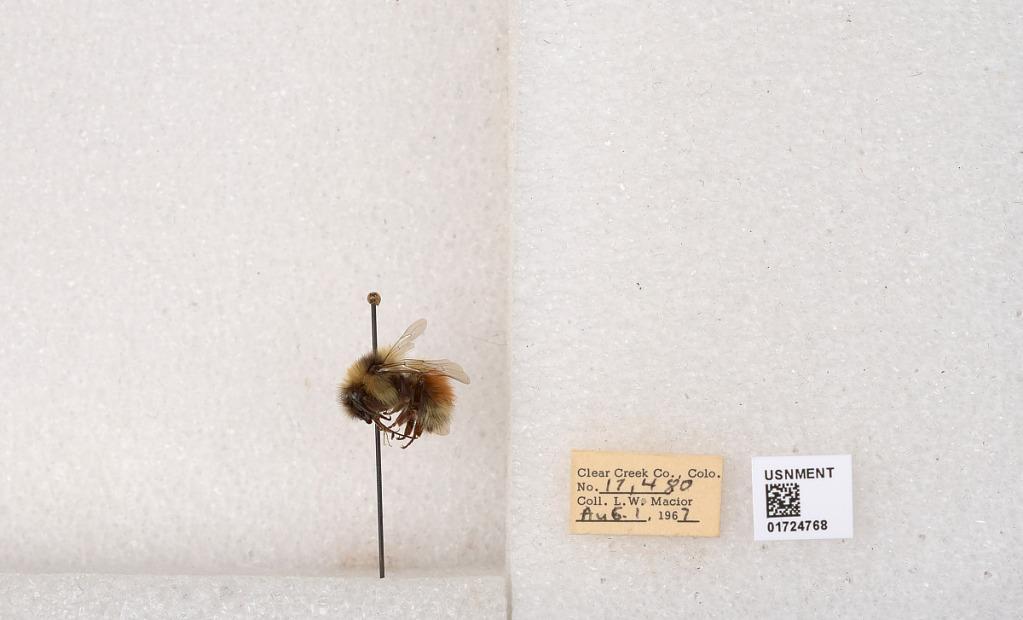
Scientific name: Bombus (Pyrobombus) sylvicola Kirby
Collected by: L. Macior
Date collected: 1967-8-1
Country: United States
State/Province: Colorado
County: Clear Creek
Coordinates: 39.6891, -105.644